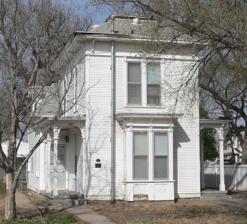
Building: Little Finnup House
Country: United States of America
Year built: 1886
Historic house in Kansas, United States United States historic place Little Finnup House U.S. National Register of Historic Places Show map of Kansas Show map of the United States Location 401 N. Ninth St., Garden City, Kansas Coordinates 37°58′07″N 100°52′36″W / 37.96861°N 100.87667°W / 37.96861; -100.87667 Area less than one acre Built 1886 Architectural style Italianate NRHP reference No. 00000155 Added to NRHP March 9, 2000 The Little Finnup House , located at 401 N. Ninth St. in Garden City, Kansas , was built in 1886.  It was listed on the National Register of Historic Places in 2000. It is a two-story Italianate -style structure with a front-facing T-Plan. It was deemed notable "for its historical association with George W. Finnup, a member of Garden City's most prominent pioneer family, businessman, community leader and philanthropist (1866 -1937) and for its architectural significance as an Italianate style house." References